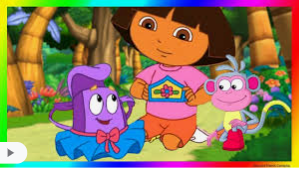
Portrait style: Cartoon Portrait